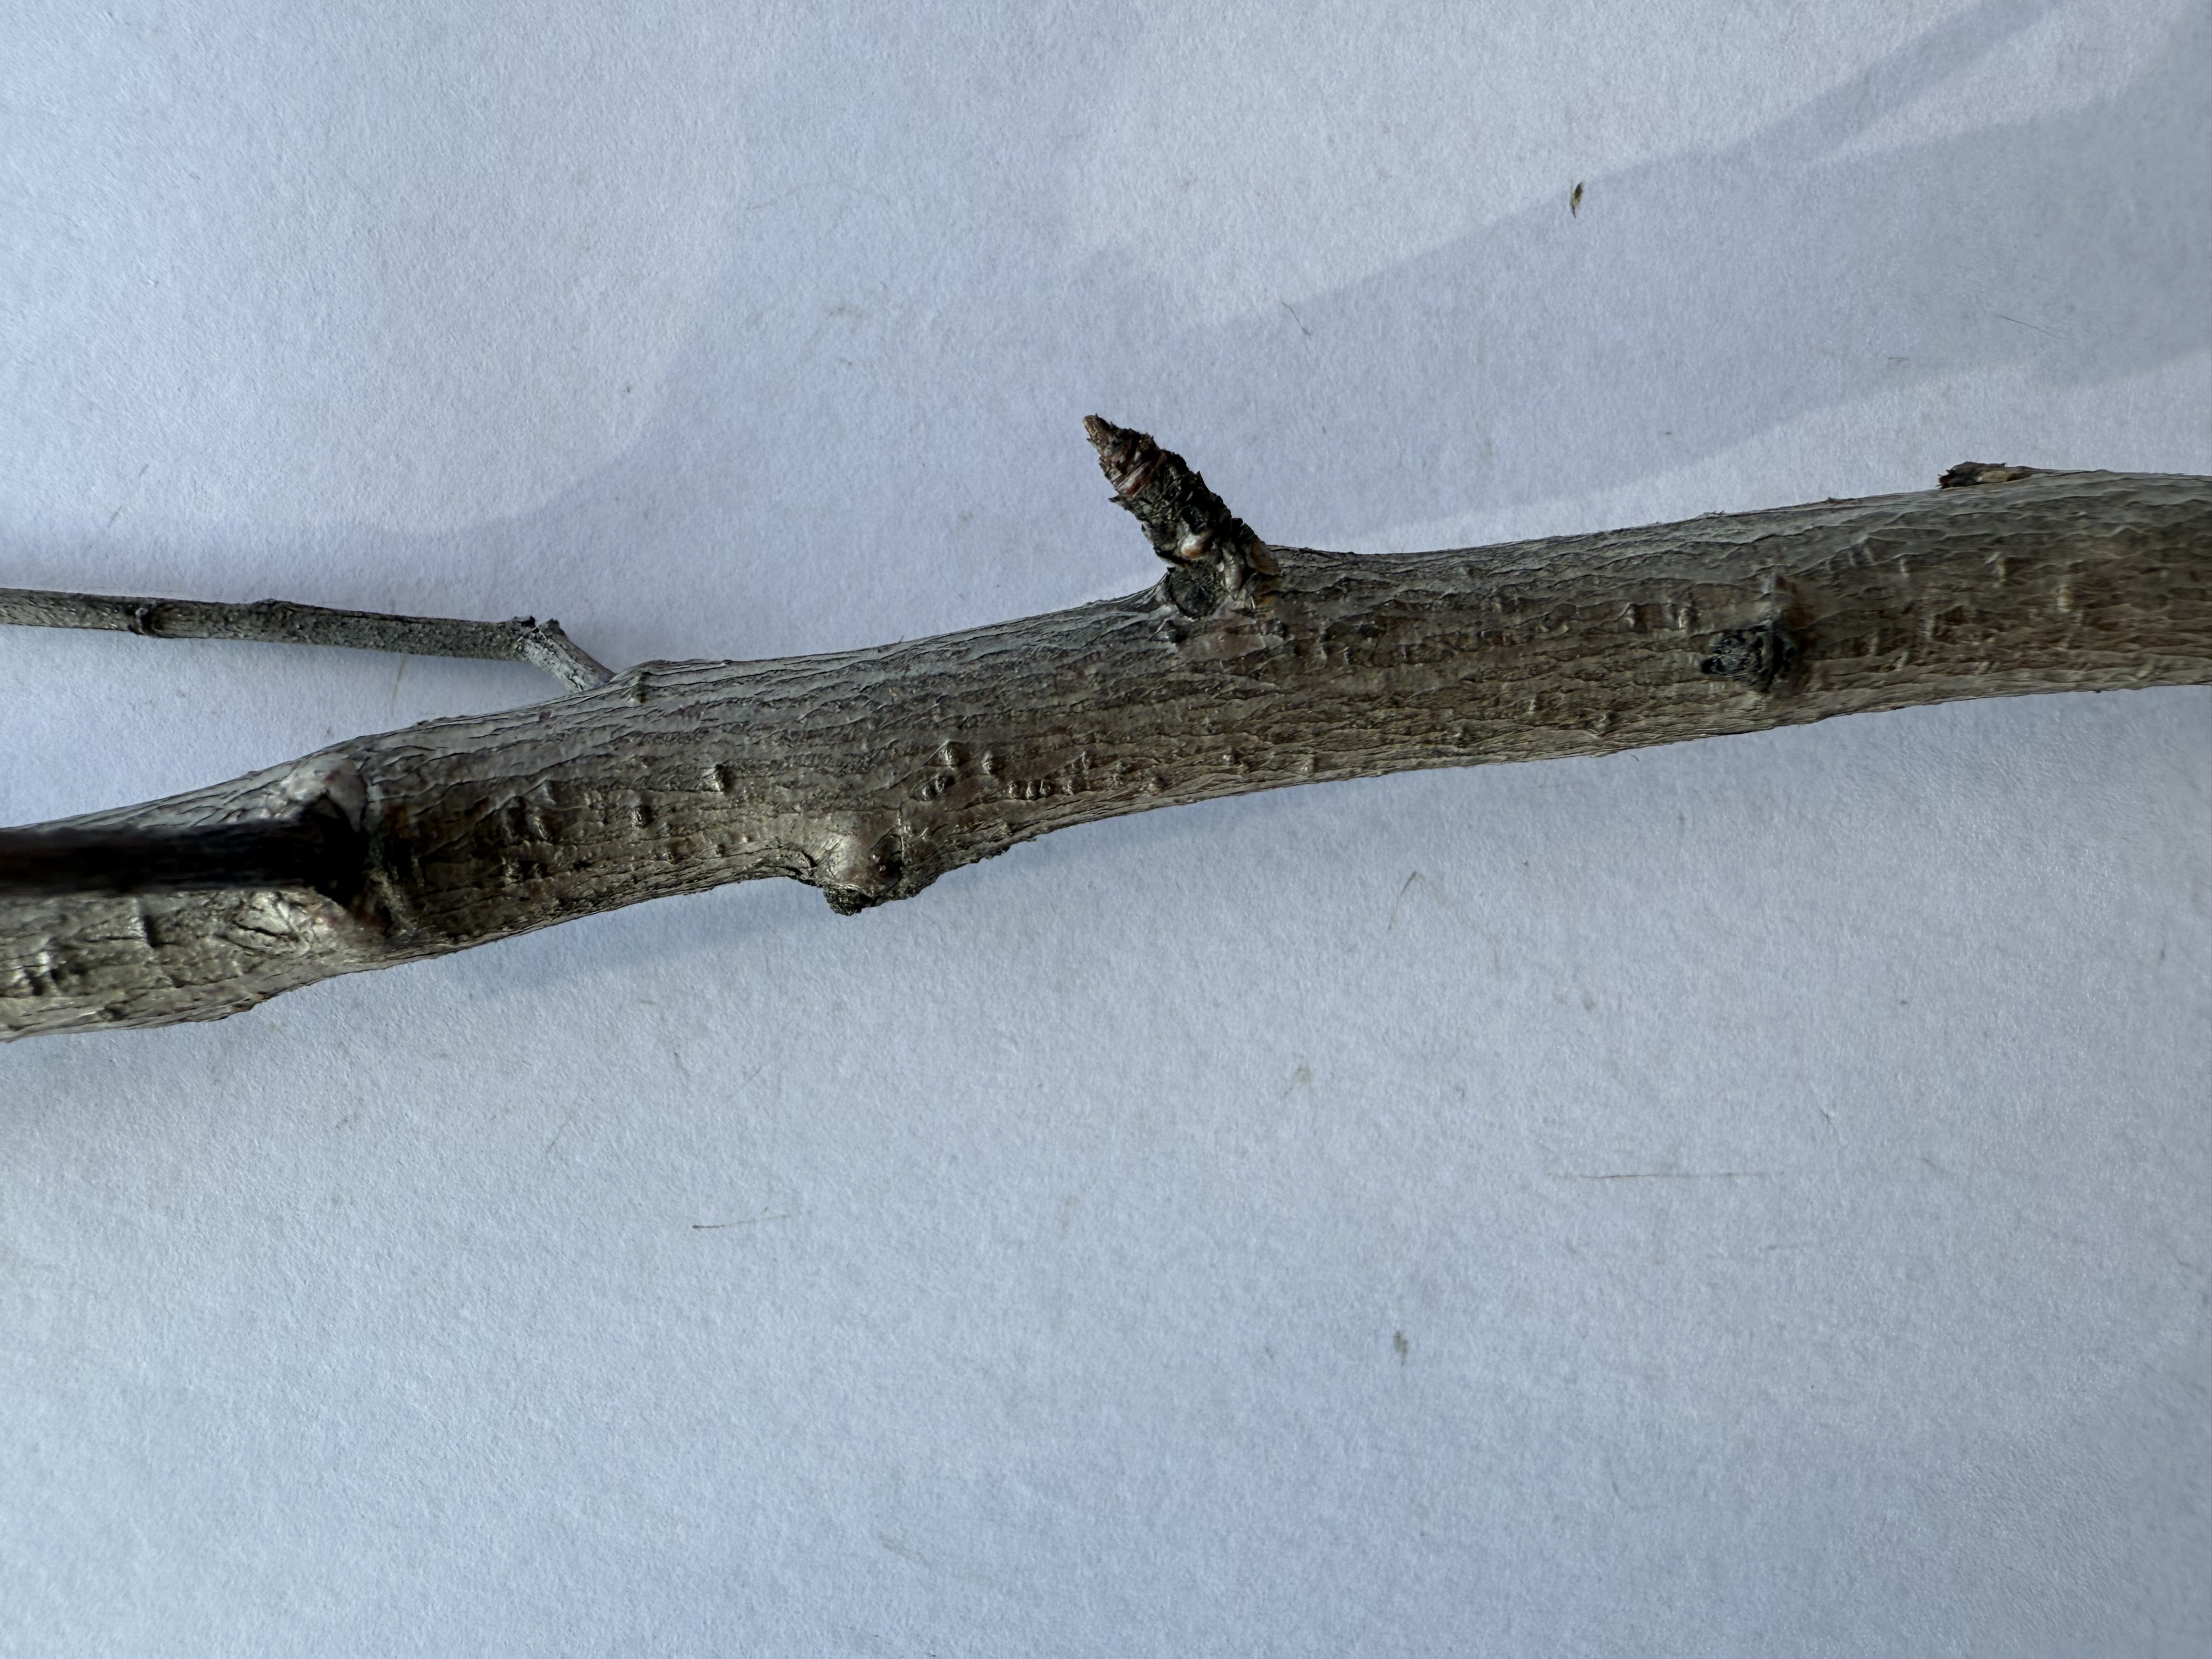
Variety: Red Haven Peach